Pope Clement VII

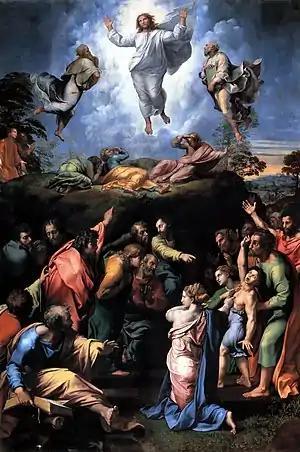
"The Transfiguration", by Raphael, 1520. Commissioned by Cardinal Giulio de' Medici

Giulio de' Medici appeared on the world stage in March 1513, at the age of 35, when his cousin Giovanni de' Medici was elected Pope, taking the name Leo X. Pope Leo X reigned until his death on 1 December 1521.